This Weekend

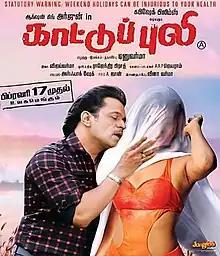
Poster of the Tamil version of "Kaattu Puli"

This Weekend is a 2012 Indian Hindi-language thriller film directed by Tinu Verma and starring Arjun Sarja, Rajneesh Duggal, Sayali Bhagat, Bianca Desai, Amit Dawer, Annanya Brahma, Jahan, Jennifer and Taniya Mirza. The climax of the film was also partially reshot in Tamil (under the title "Kaattu Puli") and Telugu. The film was released on 17 February 2012.